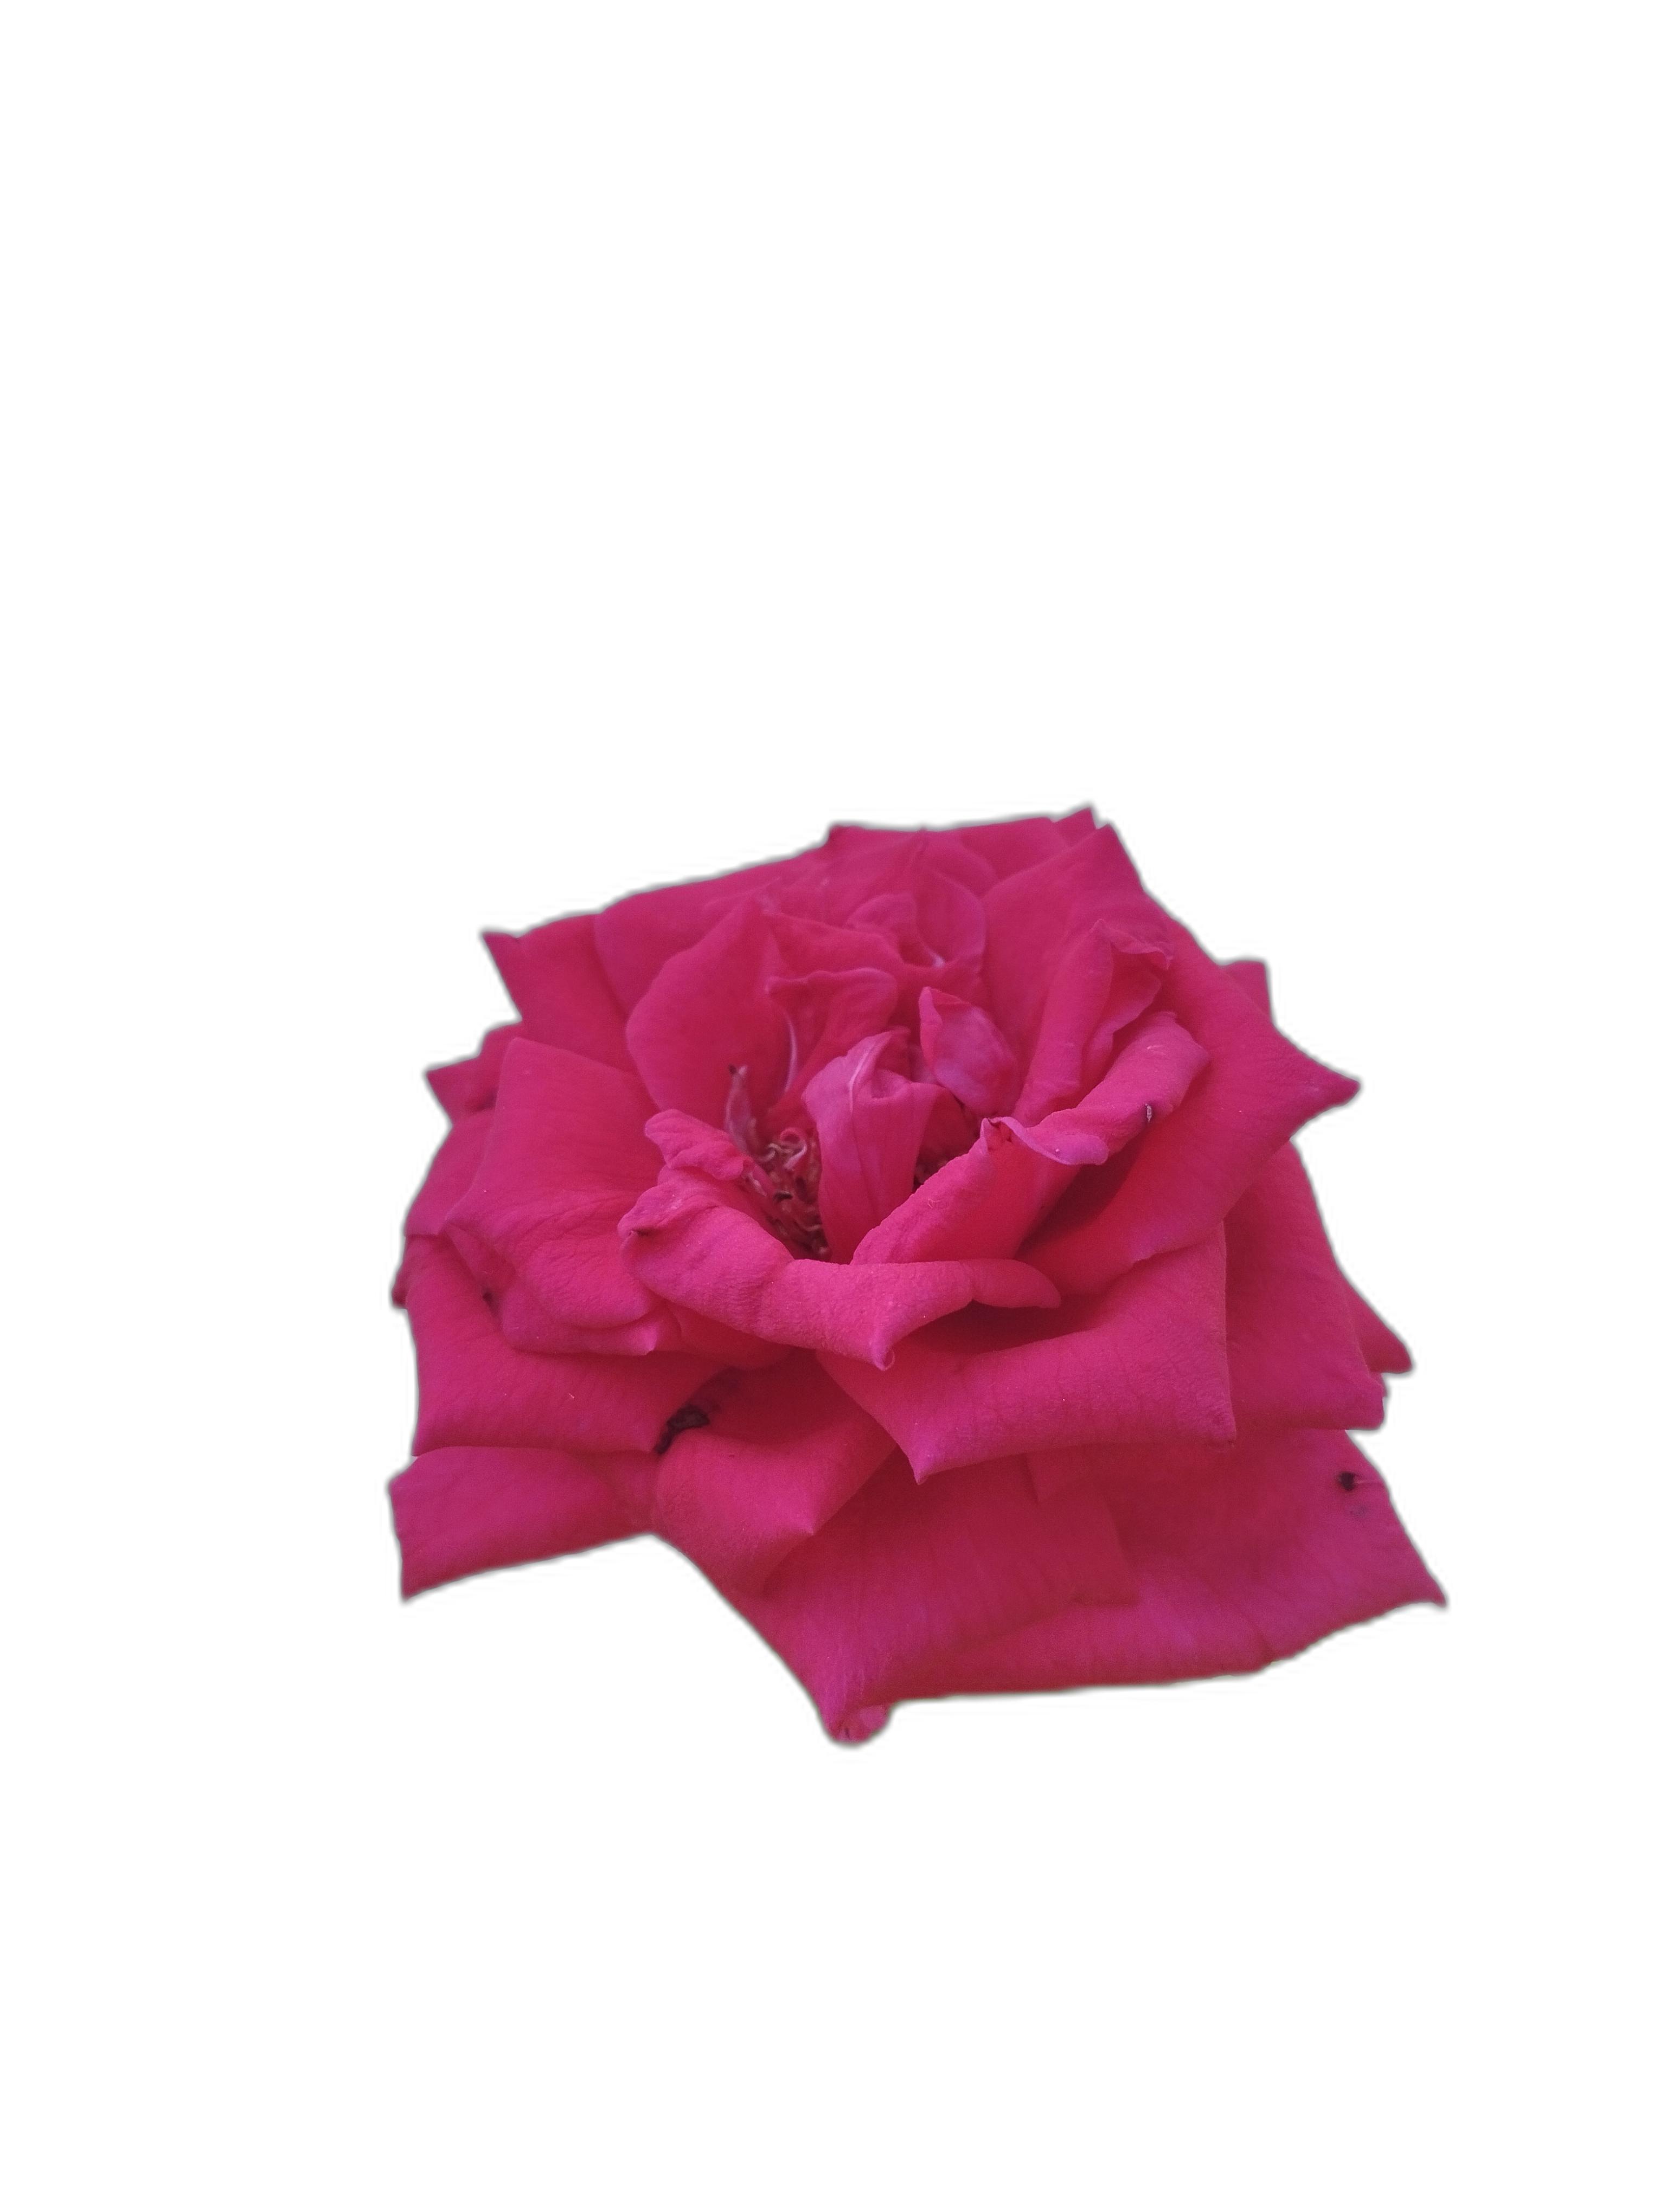
Label: Rose